Contract manufacturer

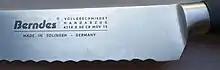
A contract manufacturer produced this knife with a protected geographical indication for a brand outside Solingen that usually sells cookware.

Many industries use this process, especially the aerospace, defense, computer, semiconductor, energy, medical, food manufacturing, personal care, packaging, and automotive fields. Some types of contract manufacturing include CNC machining, complex assembly, aluminum die casting, grinding, broaching, gears, and forging. The pharmaceutical industry uses this process with CMs called contract manufacturing organizations, constituting a $14 billion business segment around 2022. In the semiconductor industry, this practice is called the foundry model. Contract manufacturing is specially prevalent in the electronics industry.